MTV Movie & TV Awards

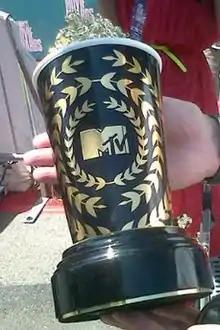
The "Golden Popcorn" awarded at the 2012 MTV Movie Awards.

The MTV Movie & TV Awards is a film and television awards show previously presented annually on MTV. It began as the MTV Movie Awards in 1992, when its first edition was held, and adopted its current name in 2017, beginning with its 26th edition.